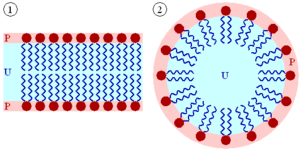
Un cristal liquide est un état de la matière qui combine des propriétés d'un liquide ordinaire et celles d'un solide cristallisé. On exprime son état par le terme de « mésophase » ou « état mésomorphe». La nature de la mésophase diffère suivant la nature et la structure du mésogène, molécule à l'origine de la mésophase, ainsi que des conditions de température, de pression et de concentration.